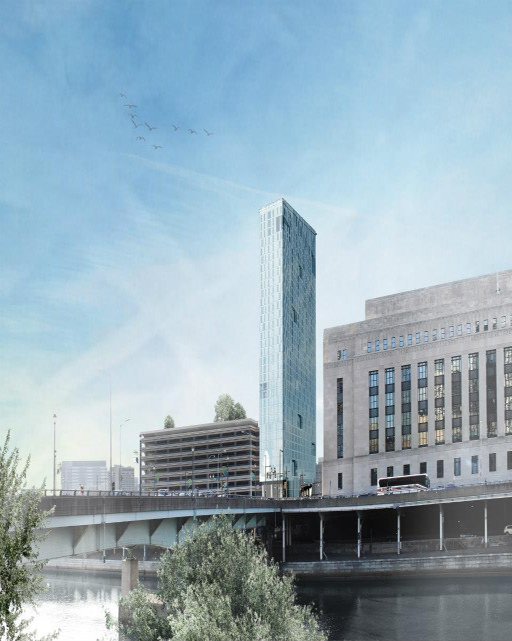
rendering , under construction a few blocks west